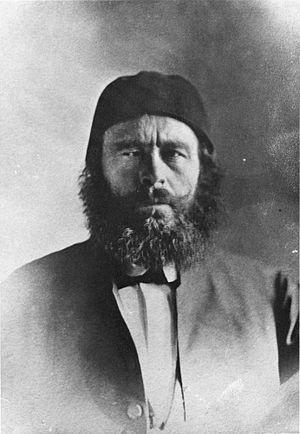
Saïd Pacha, né en 1822 et mort en 1863, est le gouverneur d'Égypte et du Soudan de 1854 à 1863. Il est le quatrième fils de Méhémet Ali.
La villa Saïd est une voie privée du 16ᵉ arrondissement de Paris, en France.